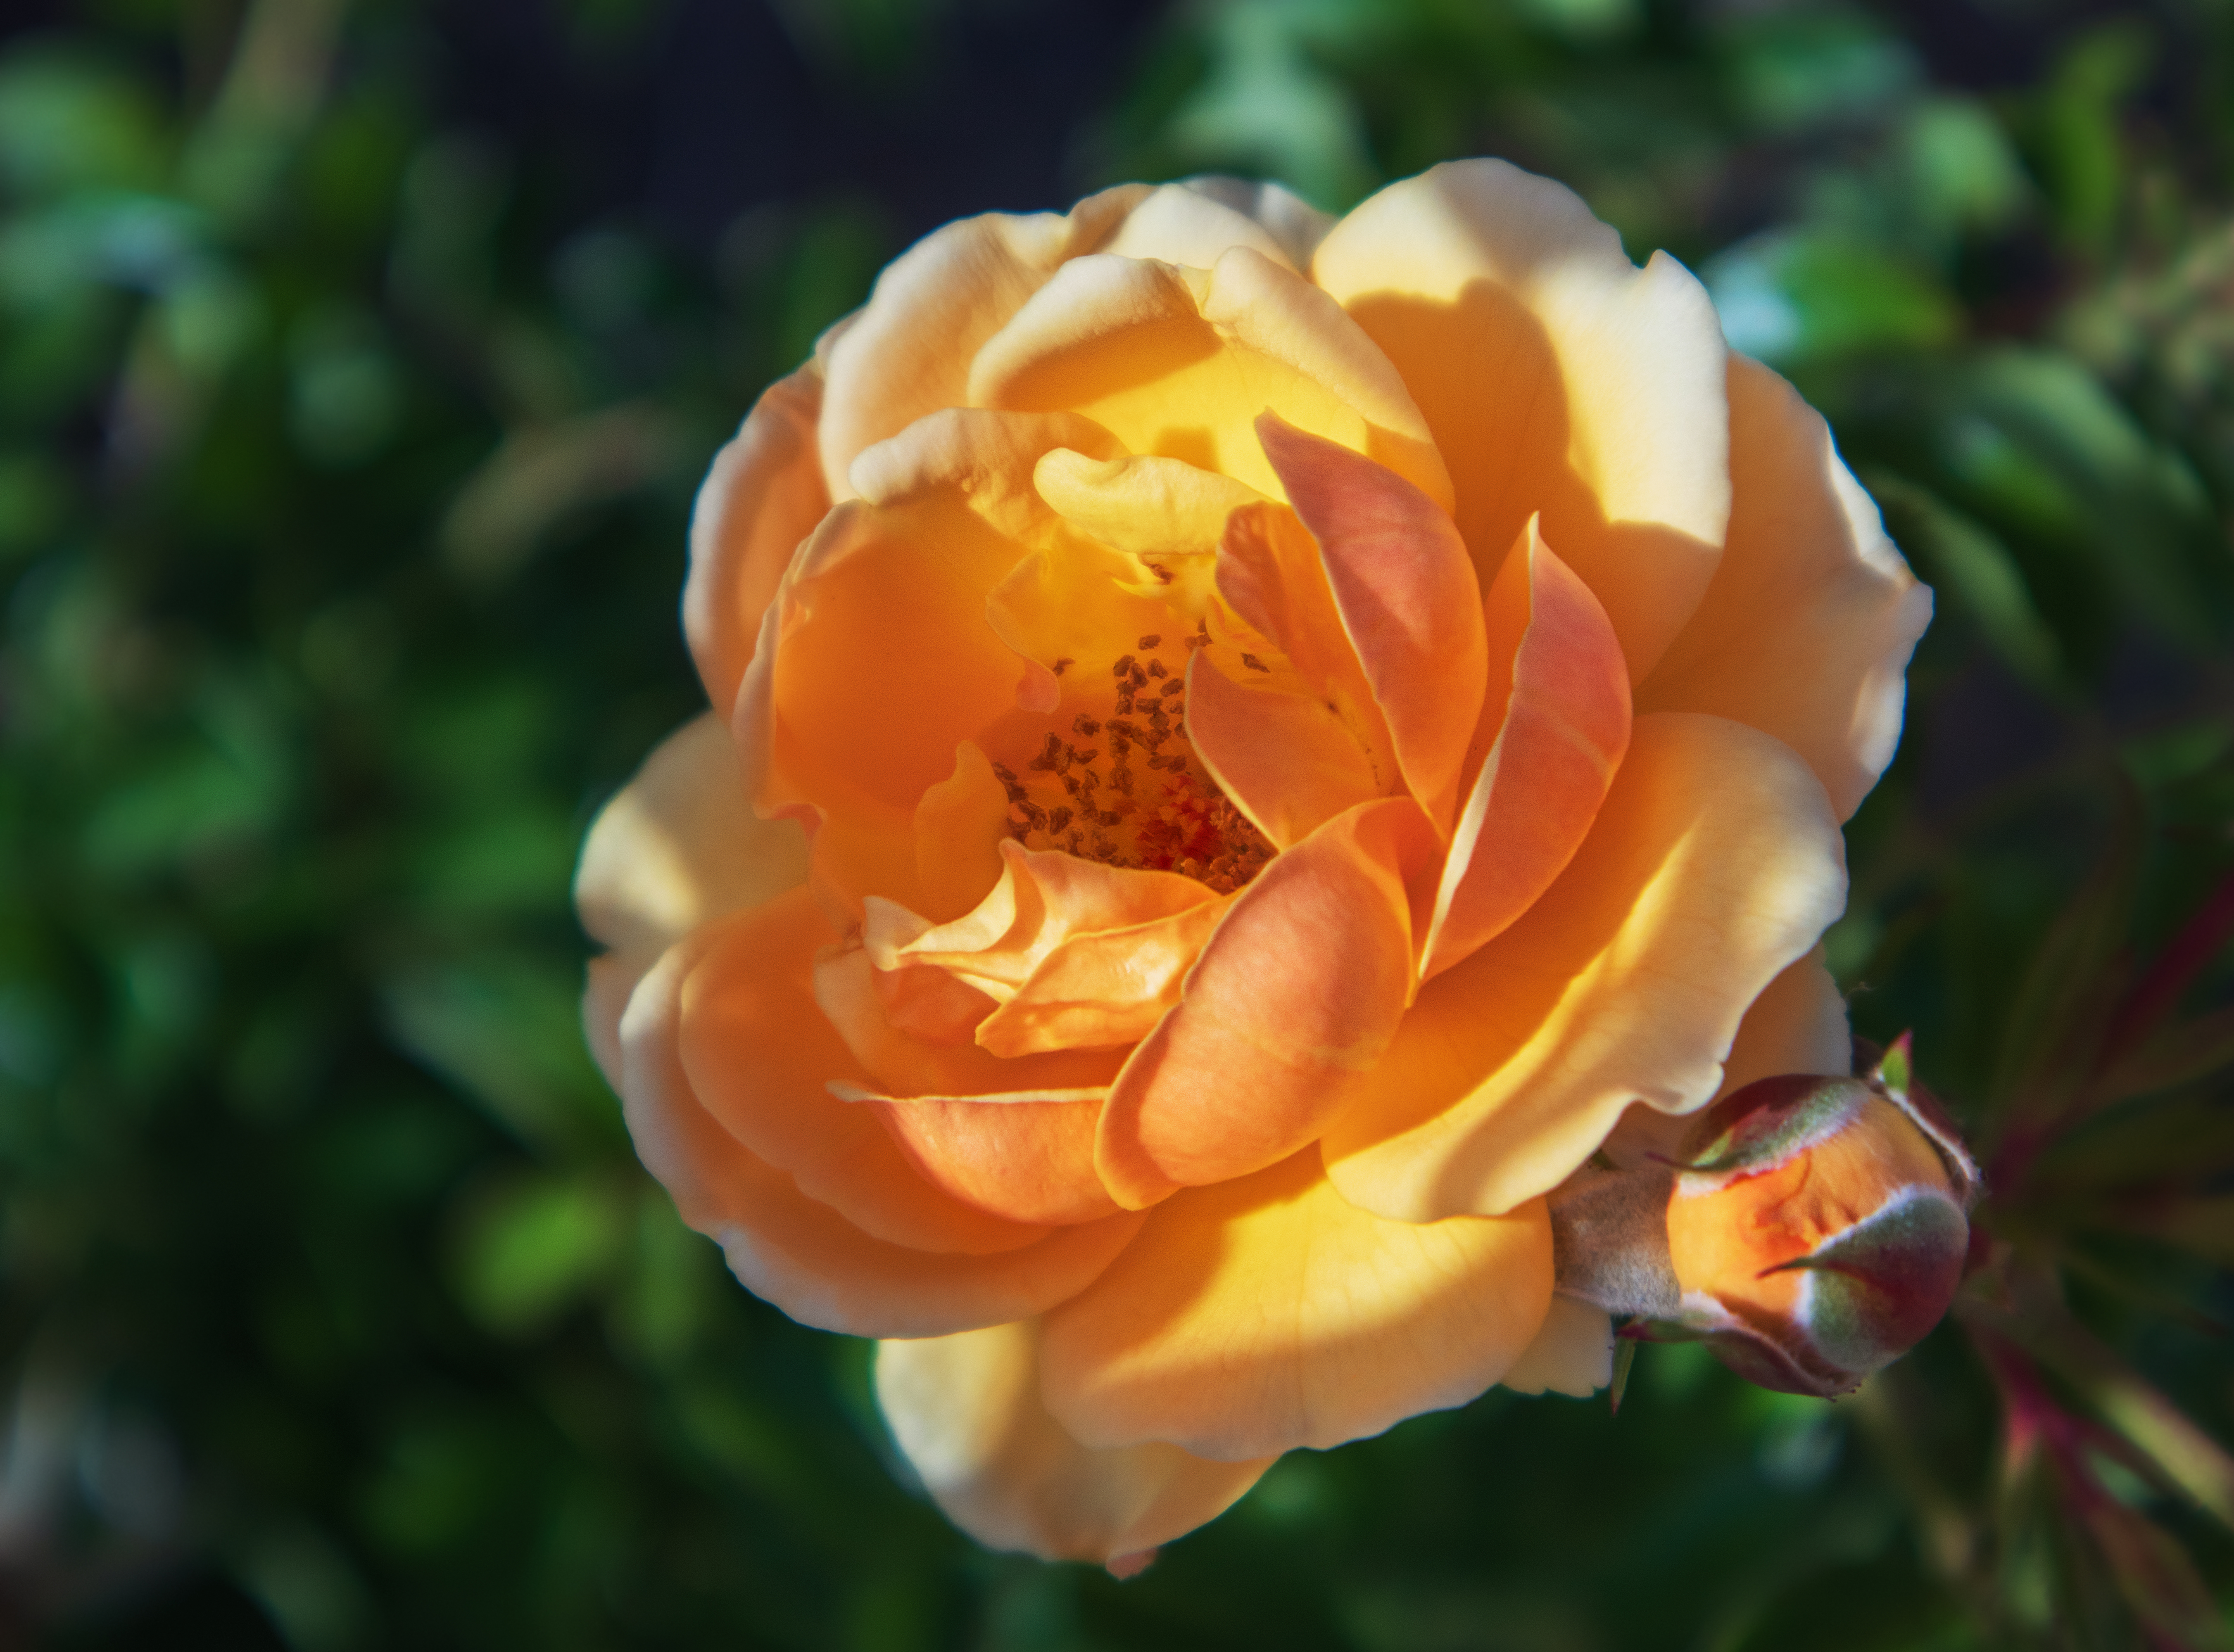
orange, rose, flower, flowering plant, Julia child rose, petal, floribunda, yellow, rose family, plant, garden roses, botany, close up, rose order, rosa centifolia, peach, sunlight, wildflower, plant stem, macro photography, rosa wichuraiana, perennial plant